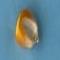
Maize quality: Good